Horst Castle

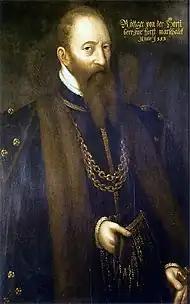
The builder Rütger von der Horst hired well-known artists and craftsmen of his time to build his new castle; Portrait by an unknown artist from around 1553

The noble lineage of the Horst Lords dates back to the 12th century, originating from what is now Essen. Starting around 1200, the dynasty's members were marshals of the Essen Abbey, associated with overseeing the game in the Emscherbruch area and the privilege of capturing Emscherbruch horses. Since 1363, they have been referenced as feudatories of the Counts of Cleves and successfully maintained their property's independence against the nearby Archbishopric of Cologne for an extended period. However, the knights of Horst had taken jurisdiction over the parishes of Gladbeck and Buer, which were part of the Electorate of Cologne's territory. Therefore, in 1410/11, the Archbishop of Cologne, Friedrich of Saarwerden, initiated legal proceedings against them. Consequently, the family had to comply with the archbishopric in 1412. Rütger von der Horst swore allegiance to the Archbishop of Cologne, which led to the incorporation of the once-independent lordship into the Vest Recklinghausen of the archbishopric. He was granted the lordship as a fief of the Electorate of Cologne in exchange for his services. With the annexation of Horst to the territory of Cologne, the efforts of the Counts of the Mark and the Counts of Berg to acquire Horst Castle or at least secure a right to open it, which were documented at least in 1315 and 1349, had finally failed.